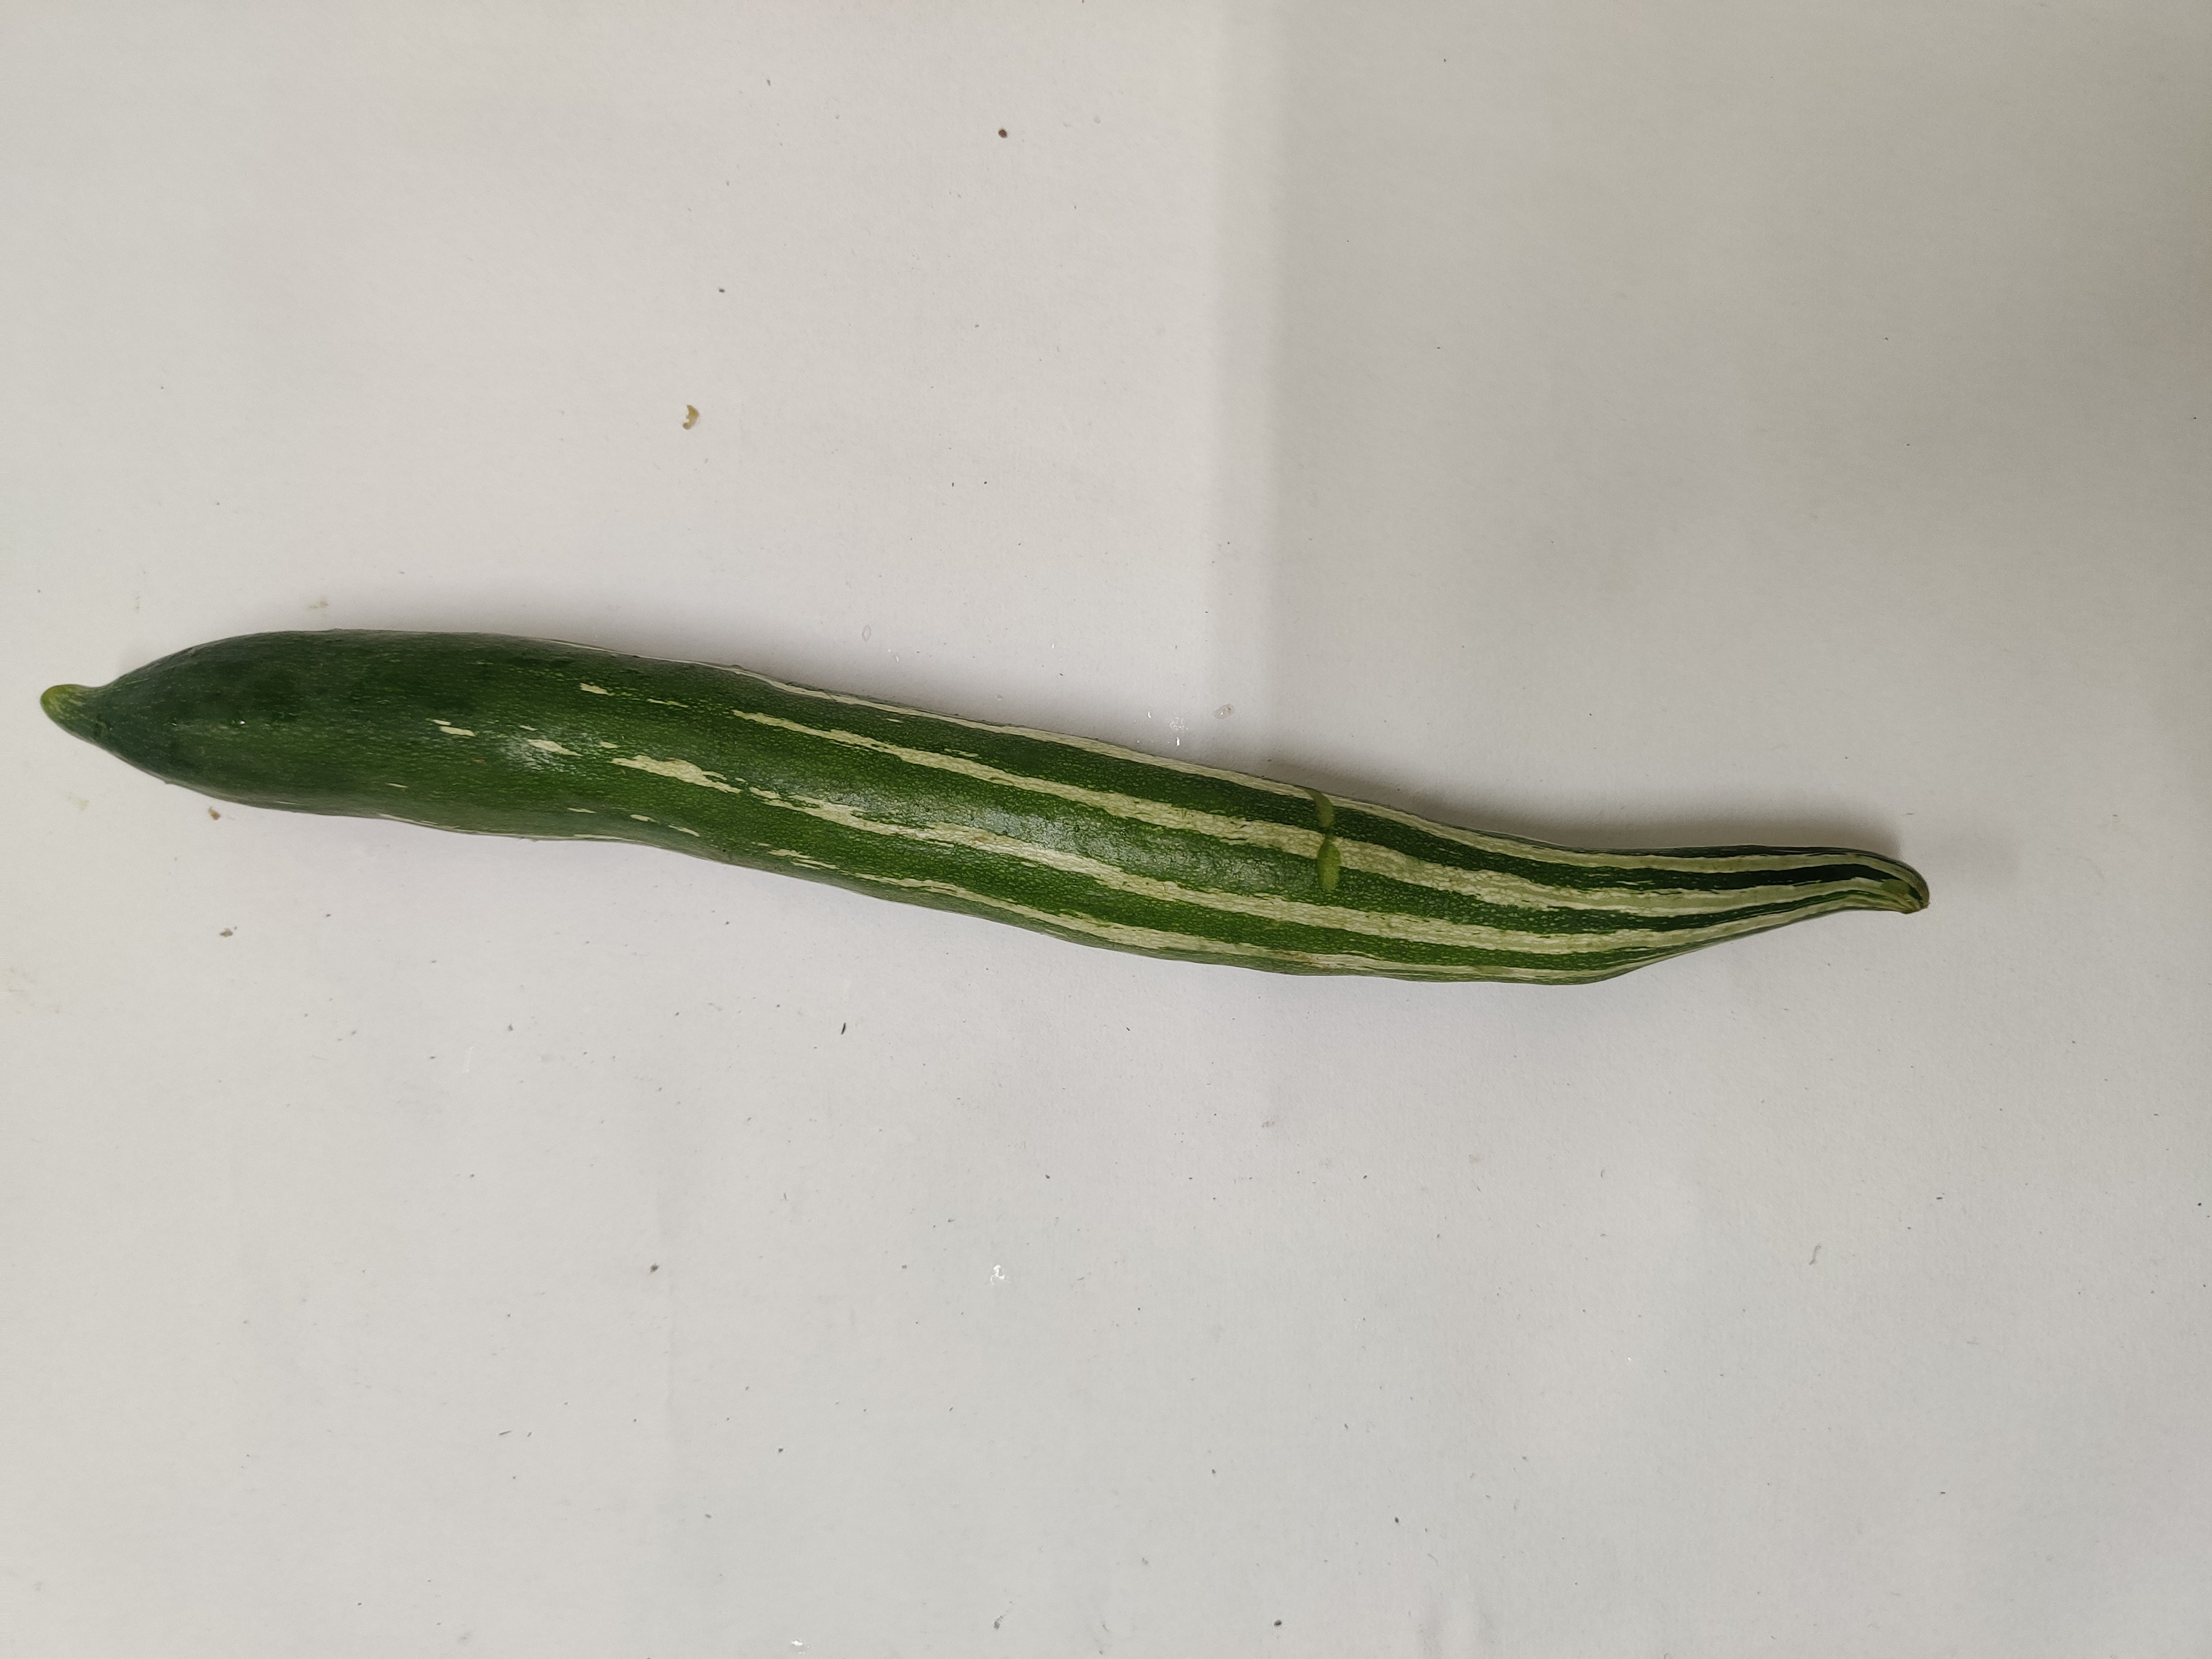
Crop: Snake Gourd
Condition: Fresh